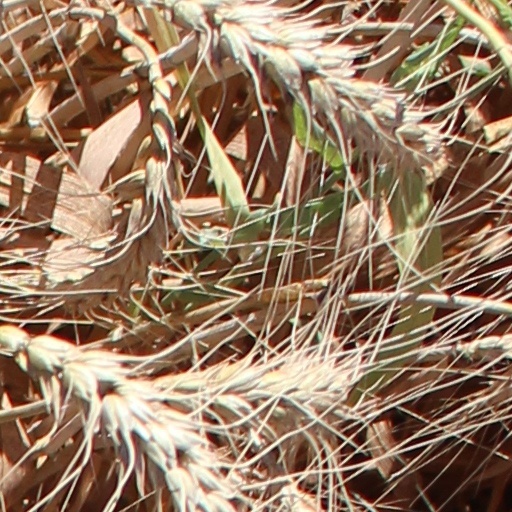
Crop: wheat